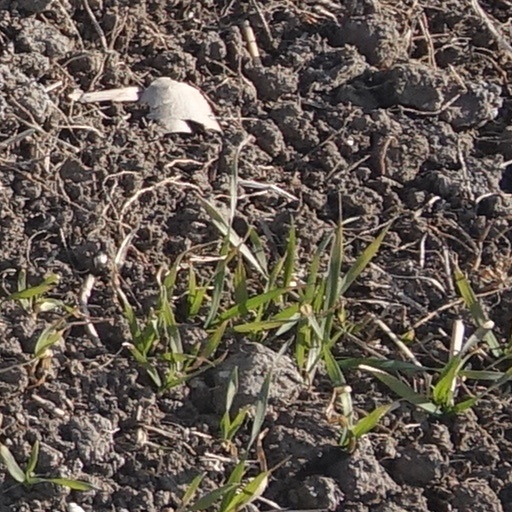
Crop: wheat